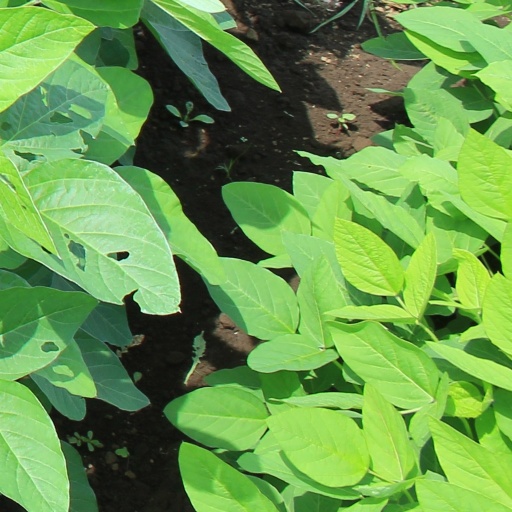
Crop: soybean